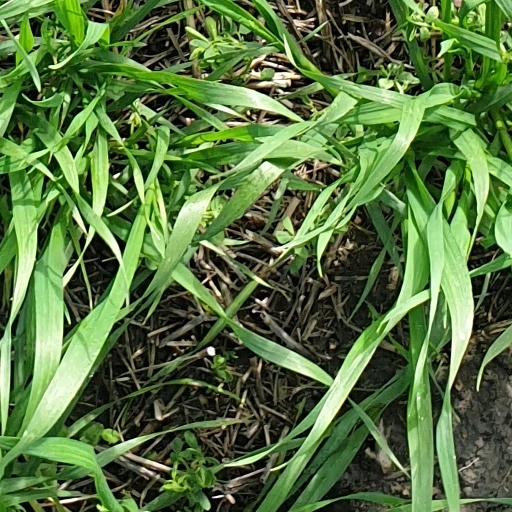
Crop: wheat